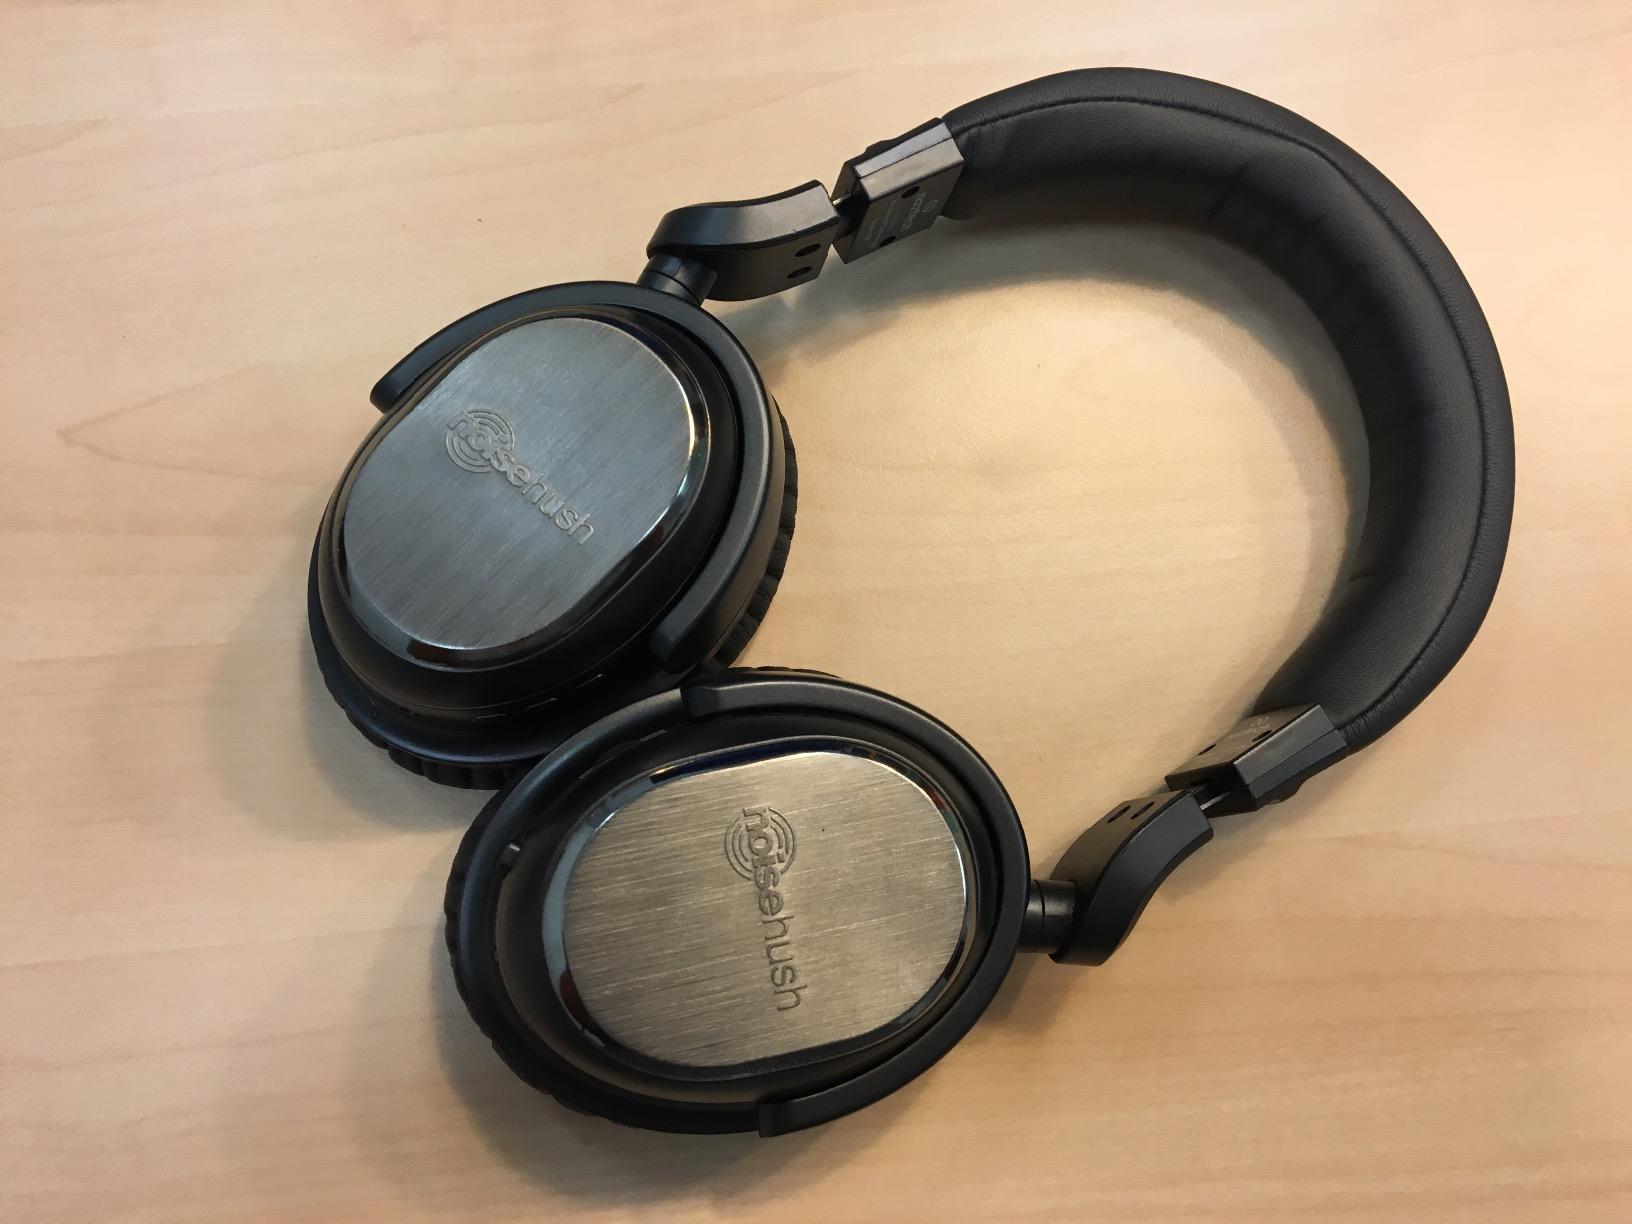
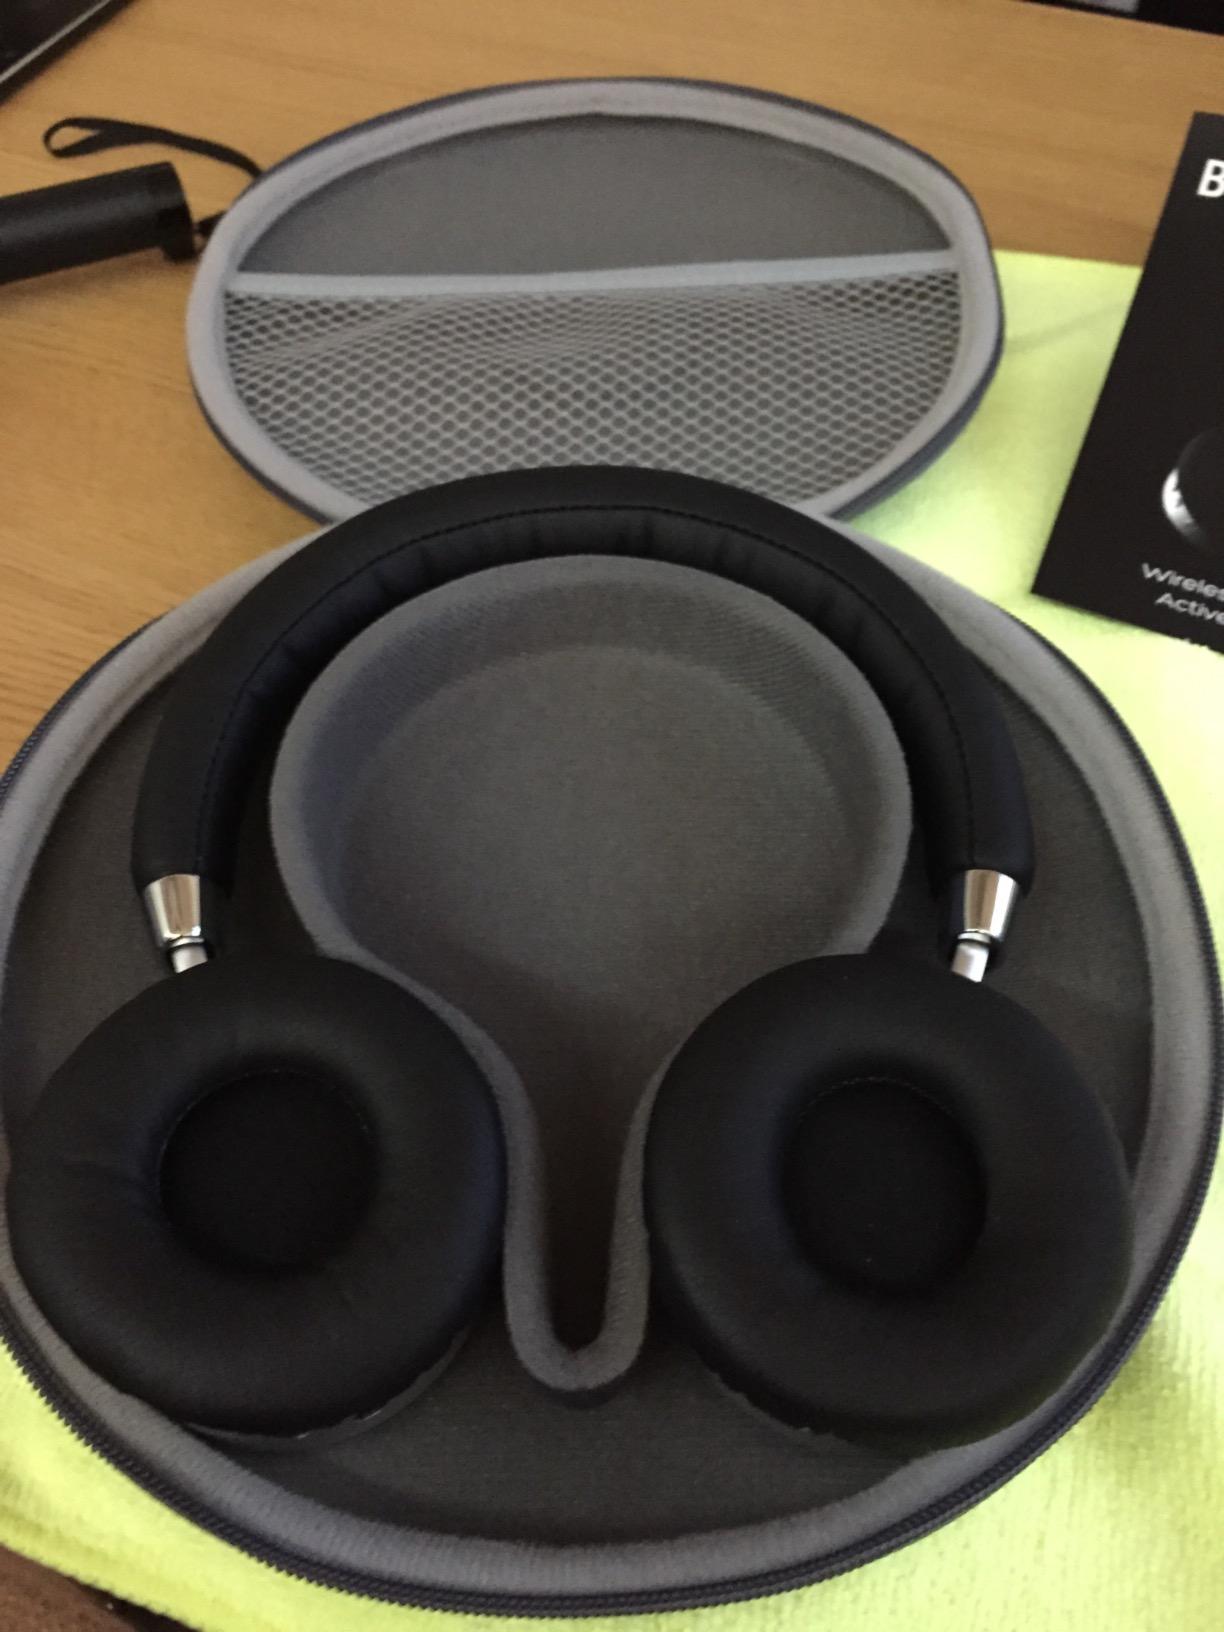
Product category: headphones
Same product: no